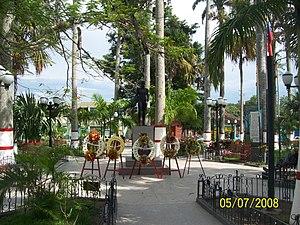
Urachiche est l'une des 14 municipalités de l'État d'Yaracuy au Venezuela. Son chef-lieu est Urachiche. En 2011, la population s'élève à 21 966 habitants.